Royal Academy of Arts and Design ('s-Hertogenbosch)

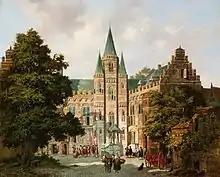
The Bishop of Utrecht's court by Van Liefland, part of the 1854 exposition

In 1854 the school successfully organized the first art exposition in 's-Hertogenbosch that was comparable to those hosted in the big cities of the Netherlands. The first plans for this exposition were revealed in October 1853. It was then planned to start in early July 1854. In December 1853 it was re-planned to open on 16 October and to close down on 11 November next. An exposition in Amsterdam that would also show many of the foreign masters planned for 's-Hertogenbosch was then extended, and so the exposition in 's-Hertogenbosch was again rescheduled to open on 6 November.